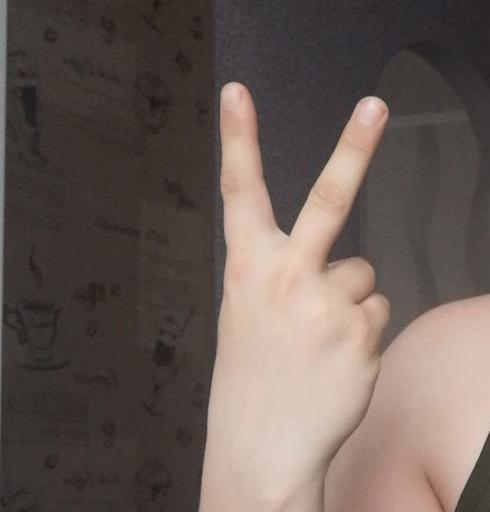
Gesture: peace_inverted